Liver-Eating Johnson

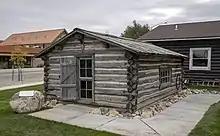
The cabin inhabited by Johnson in the 1880s in Montana, moved into Red Lodge, Montana and on display at the tourism office

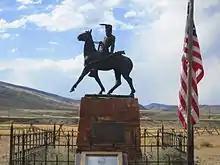
Bronze statue of Liver-Eating Johnson erected over his grave at Old Trail Town in Cody, Wyoming.

Johnson joined Company H, 2nd Colorado Cavalry, of the Union Army in St. Louis in 1864 as a private and was honorably discharged the following year. During the 1880s, he was appointed deputy sheriff in Coulson, Montana, and a town marshal in Red Lodge, Montana. In his time he was a sailor, scout, soldier, gold seeker, hunter, trapper, woodhawk, whiskey peddler, guide, deputy, constable, and log cabin builder, taking advantage of any source of income-producing labor he could find. His final residence was in a veterans’ home in Santa Monica, California, where he died on January 21, 1900. His body was buried in a Los Angeles veterans' cemetery. However, in 1974, after a six-month campaign by 25 seventh-grade students and their teacher, who did not believe he should be laid to rest among urban sprawl, Johnson's remains were relocated to Cody, Wyoming. His epitaph reads "No More Trails".